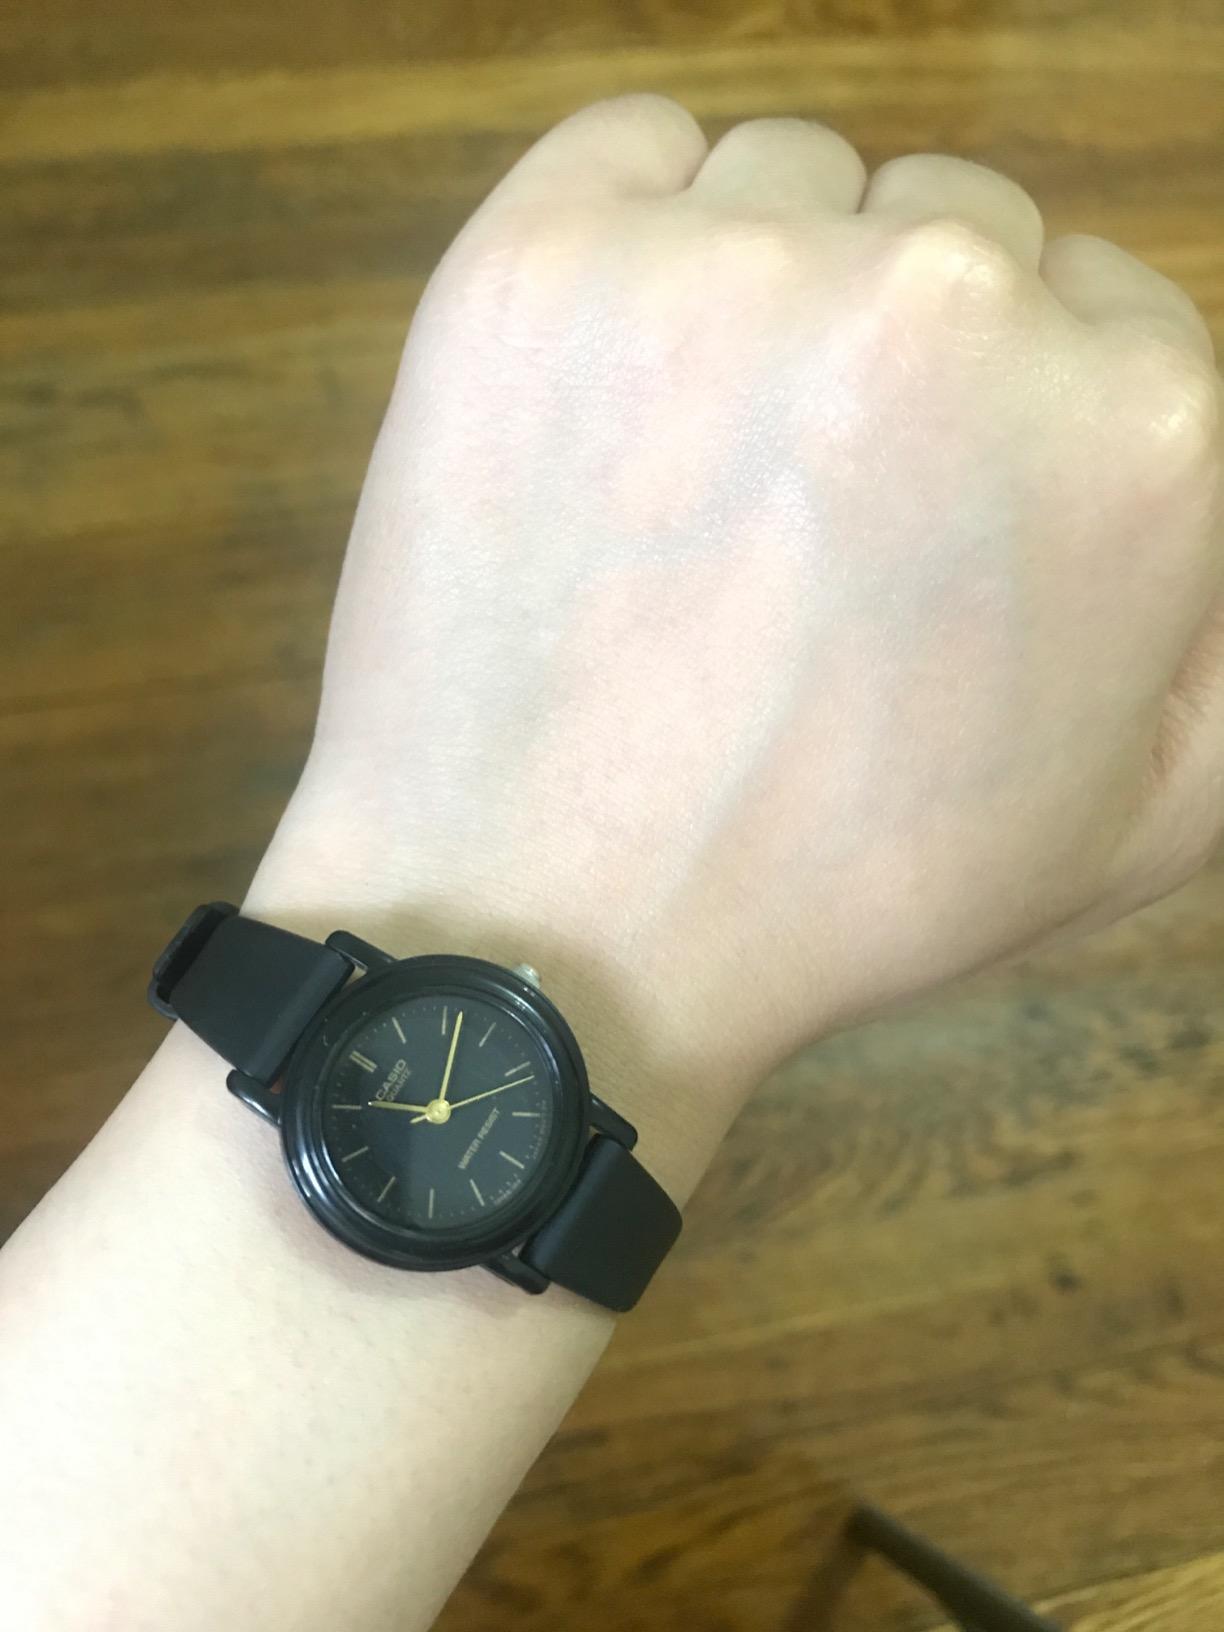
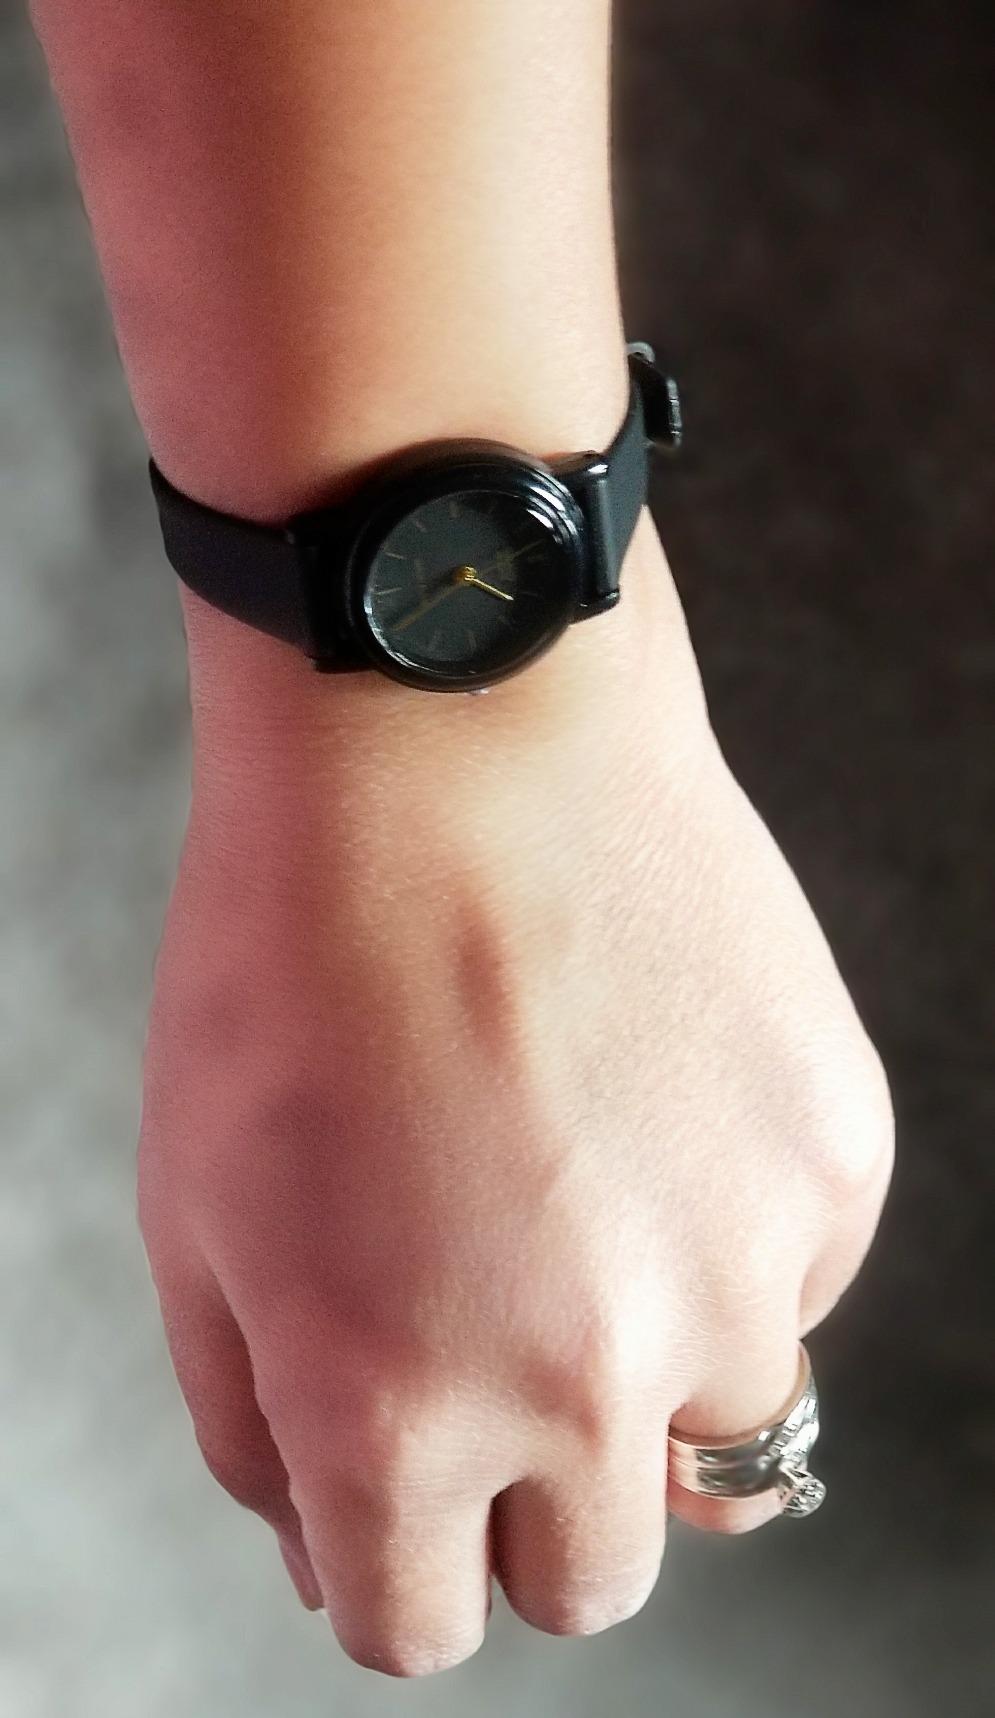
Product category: accessories_watch
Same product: yes